Josef Luitz

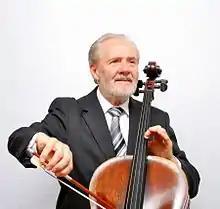
Josef Luitz

Josef Luitz (born 2. August 1934 in Vienna) is an Austrian cellist and cello teacher. He was solo cellist of the NÖ Tonkünstlerorchester and is co-founder of the international chamber music festival Allegro Vivo.